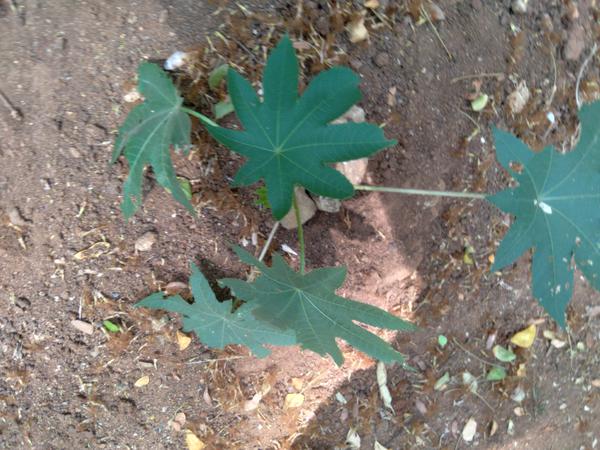
Plant: Castor